History of crossbows

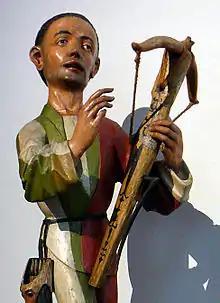
Late medieval crossbowman from

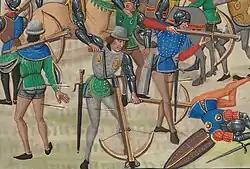
Depiction of a crossbow at the Battle of Crécy, image created in the 15th century

References to the crossbow are basically nonexistent in Europe from the 5th century AD until the 10th century AD. It's argued that the term "solenarion", found in the "Strategikon of Maurice", refers to a crossbow. This is disputed by other historians who interpret "the device in question as an arrow guide." There is however a depiction of a crossbow as a hunting weapon on four Pictish stones from early medieval Scotland (6th to 9th centuries): St. Vigeans no. 1, Glenferness, Shandwick, and Meigle.